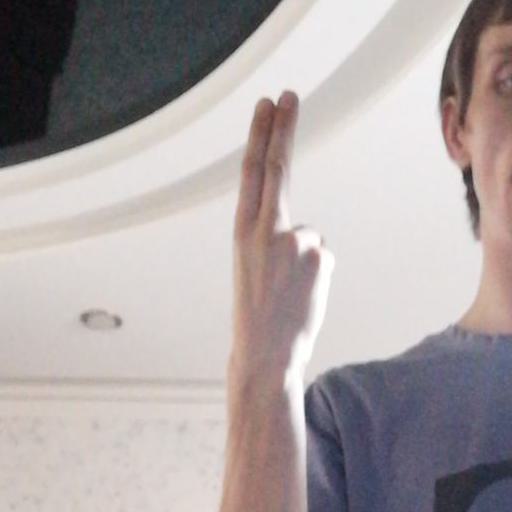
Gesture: two_up_inverted